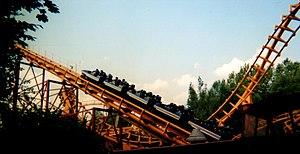
Tornado, Walibi Belgium, Belgique.
Schlitterbahn Waterpark Resort
L’histoire de Walibi Belgium commence lorsque l'homme d'affaires belge Eddy Meeùs se lance dans une nouvelle activité de retour du Zaïre, ancien Congo belge. Le parc d'attractions est inauguré le 26 juillet 1975 sous le nom de Walibi.